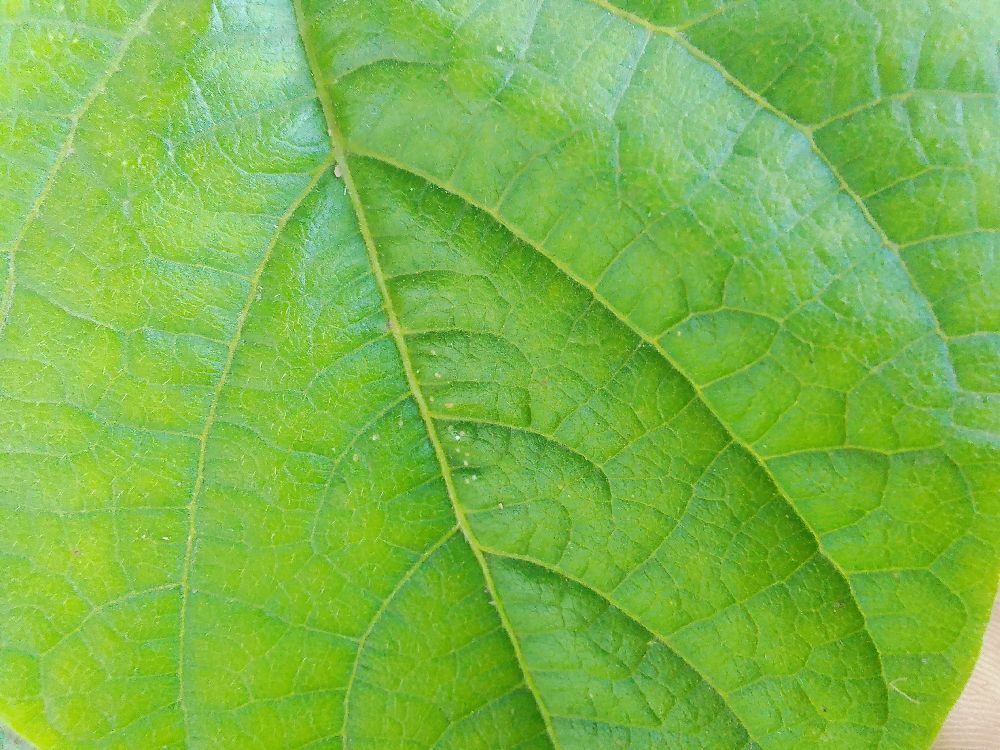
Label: healthy